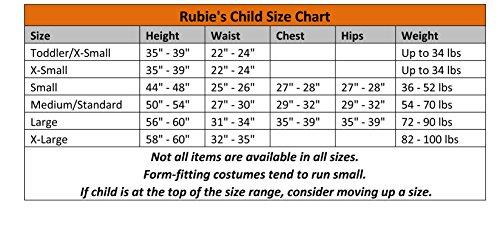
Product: Rubie's Costume Kids DC Superhero Girls Deluxe Bumblebee Costume, Large
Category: Toys & Games | Dress Up & Pretend Play | Costumes
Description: Deluxe costume top, pants, wings, and gauntlets.
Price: $23.10
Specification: ProductDimensions:17x11x3inches|ItemWeight:15.2ounces|ShippingWeight:15.2ounces(Viewshippingratesandpolicies)|DomesticShipping:ItemcanbeshippedwithinU.S.|InternationalShipping:ThisitemcanbeshippedtoselectcountriesoutsideoftheU.S.LearnMore|ASIN:B01BF4LD78|Itemmodelnumber:620717_L|Manufacturerrecommendedage:8-10years